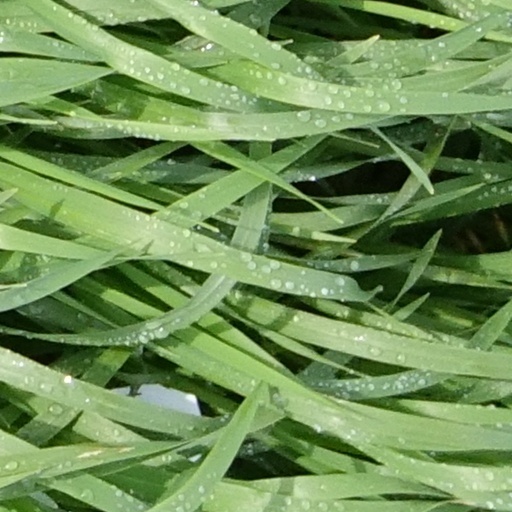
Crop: wheat